D-class ferry

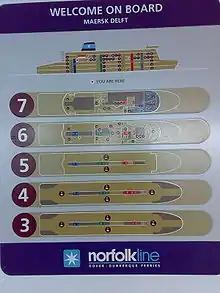
Deck plan onboard "Maersk Delft"

The D-class ferries were built by Samsung Heavy Industries and consist of three ships in the class - "Dunkerque Seaways", "Delft Seaways" and "Dover Seaways" They measure long by wide with a draught, and are powered by four diesel engines connected to two propellers via gearboxes. Their certified service speed is , however the "Delft Seaways" was recorded on her delivery voyage sailing at when fleeing from attacking pirates off Somalia on her delivery voyage.